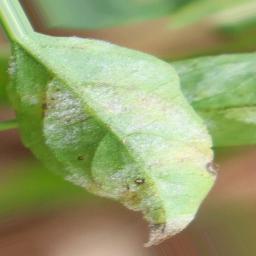
Label: powdery mildew